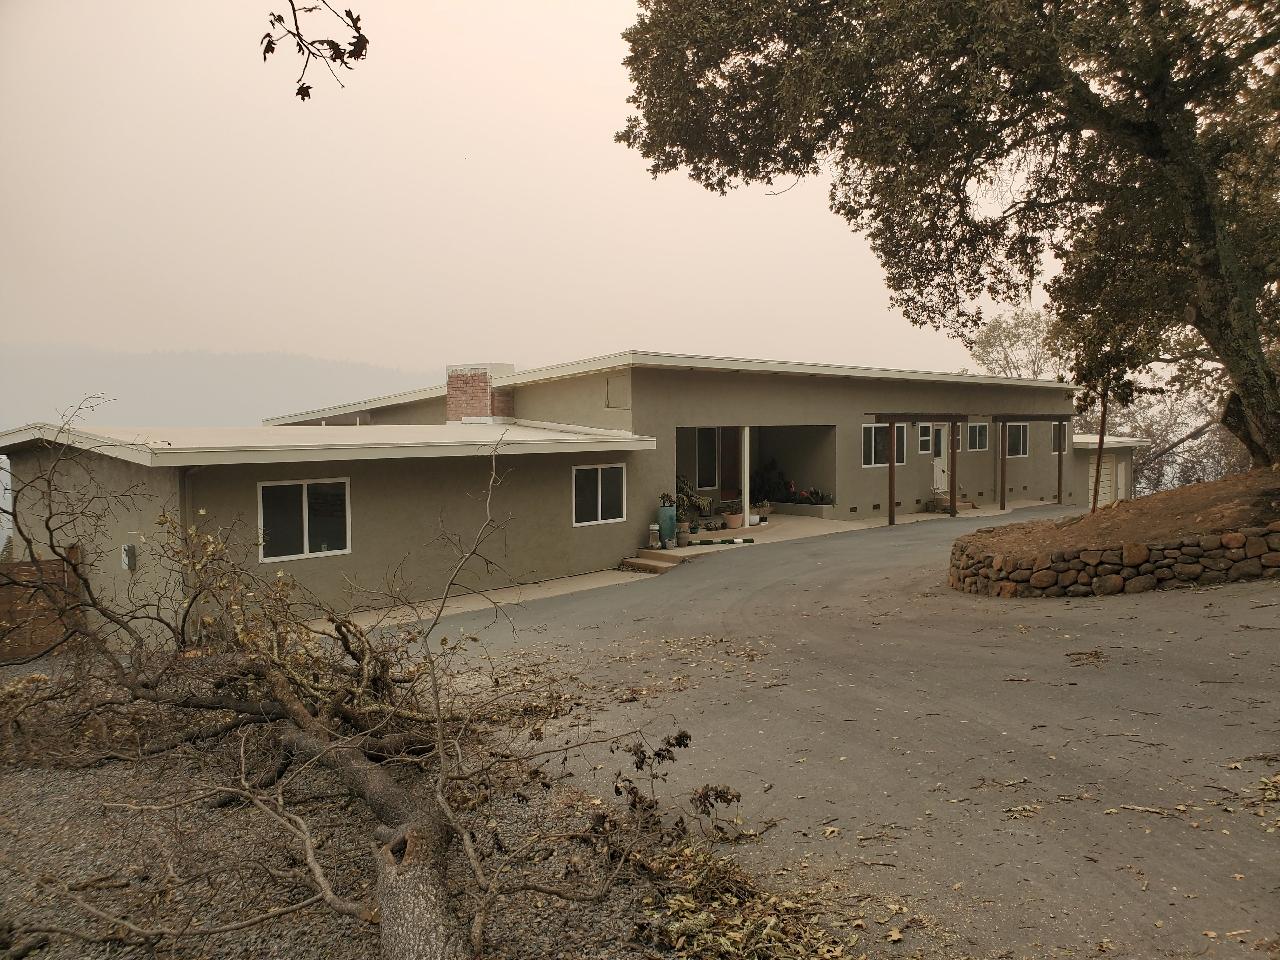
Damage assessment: minor